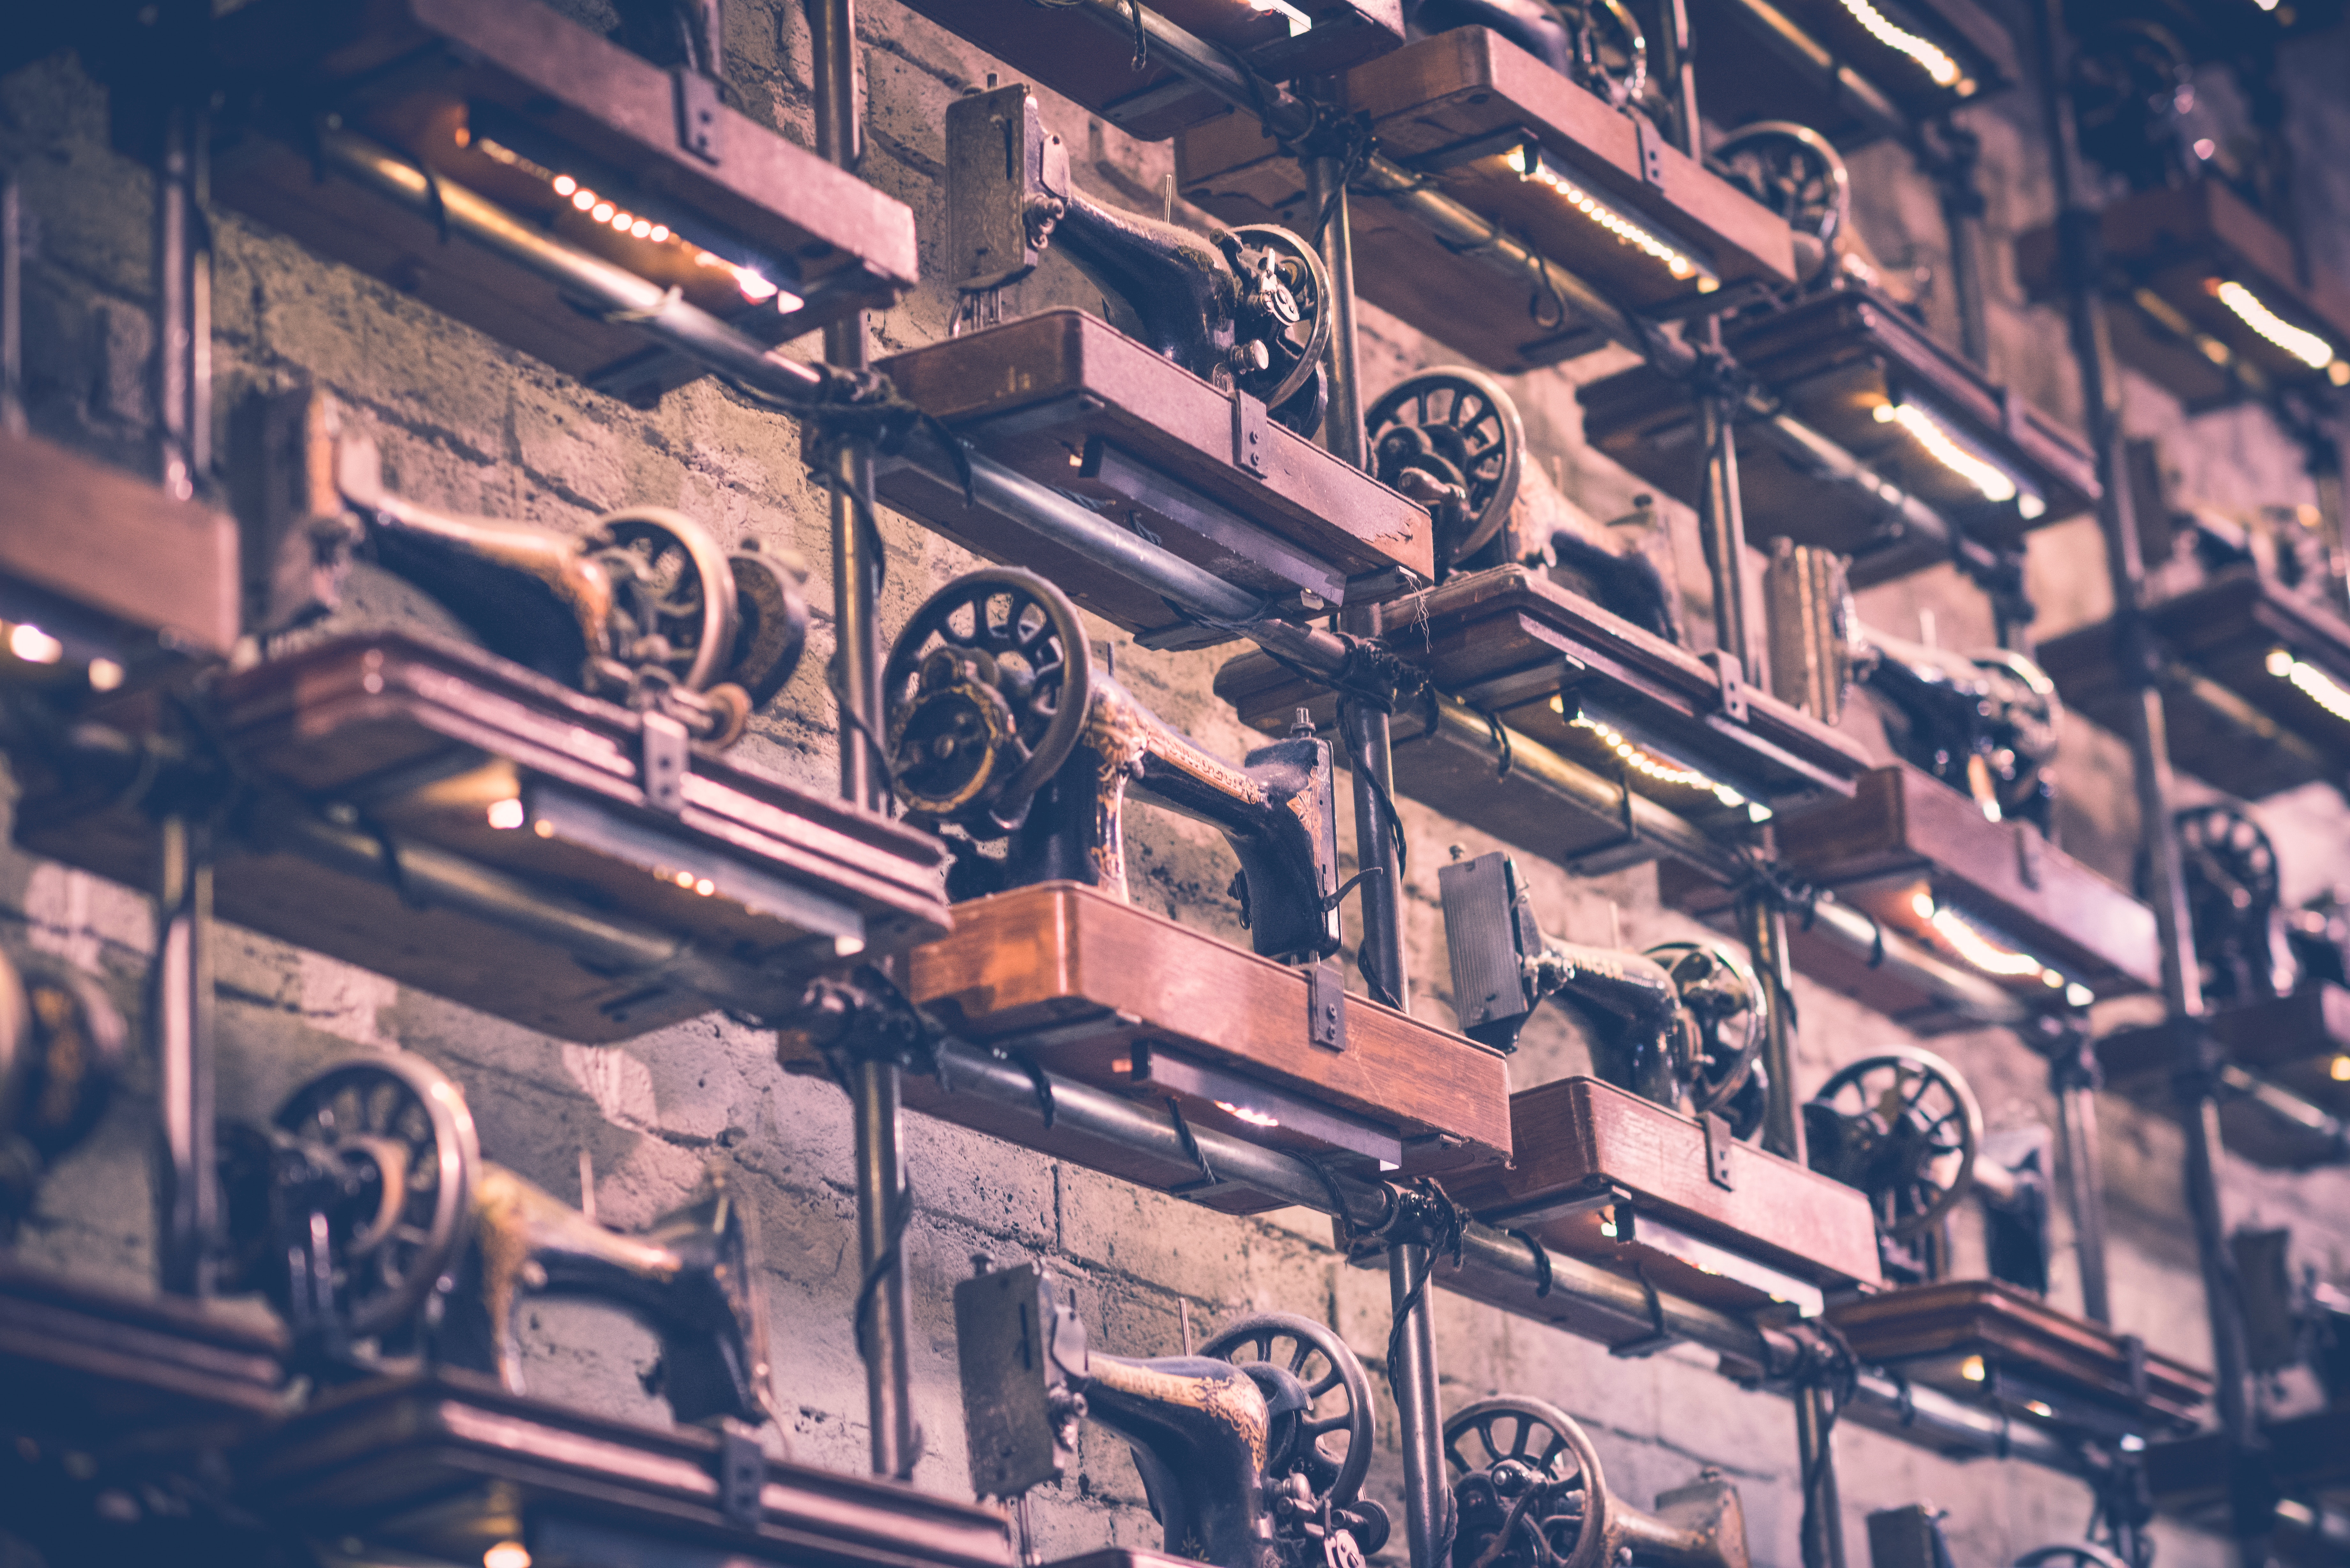
street, photography, vintage, antique, interior, cityscape, transport, industry, decor, sewing machine, art, shape, metropolis, urban area